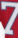
Number: 7